Top Gear Rally (2003 video game)

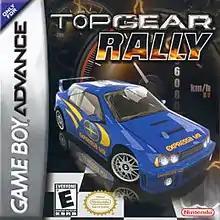
North American box art

Top Gear Rally, known in Japan as Top Gear Rally SP, is a racing video game developed by Tantalus Interactive and released for the Game Boy Advance in 2003.